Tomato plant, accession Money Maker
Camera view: tilt-top (135 deg); turntable rotation: 270 degrees
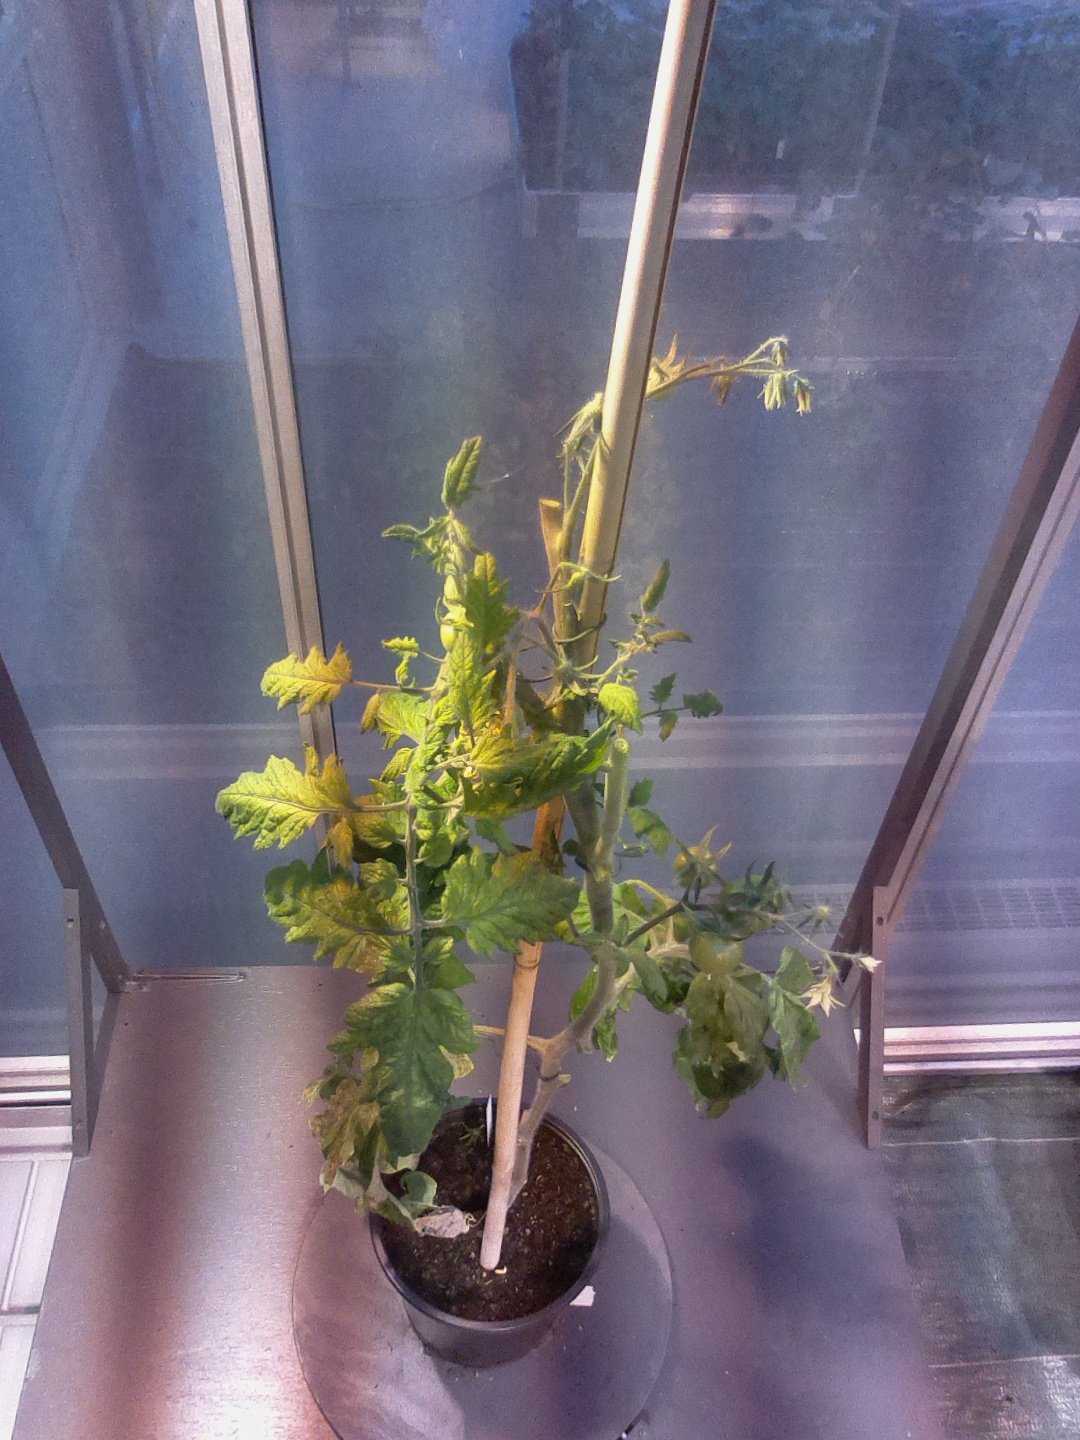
BBCH growth stage 75: 50%-60% of final fruit size